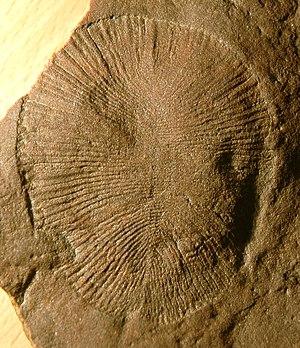
Les fossiles les plus anciens sont ceux d'organismes unicellulaires qui dateraient de 3,4 milliards d'années. Des fossiles d'organismes plus complexes, multicellulaires, sont datés, pour les plus anciens d'entre eux, de 2,1 milliards d'années.